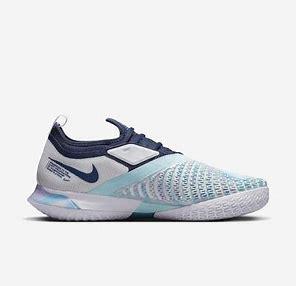
Brand: Nike
Model: Court React Vapor NXT